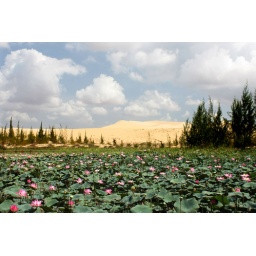
Lotus flowers in front of the Mui Ne sand dunes Vietnam 2